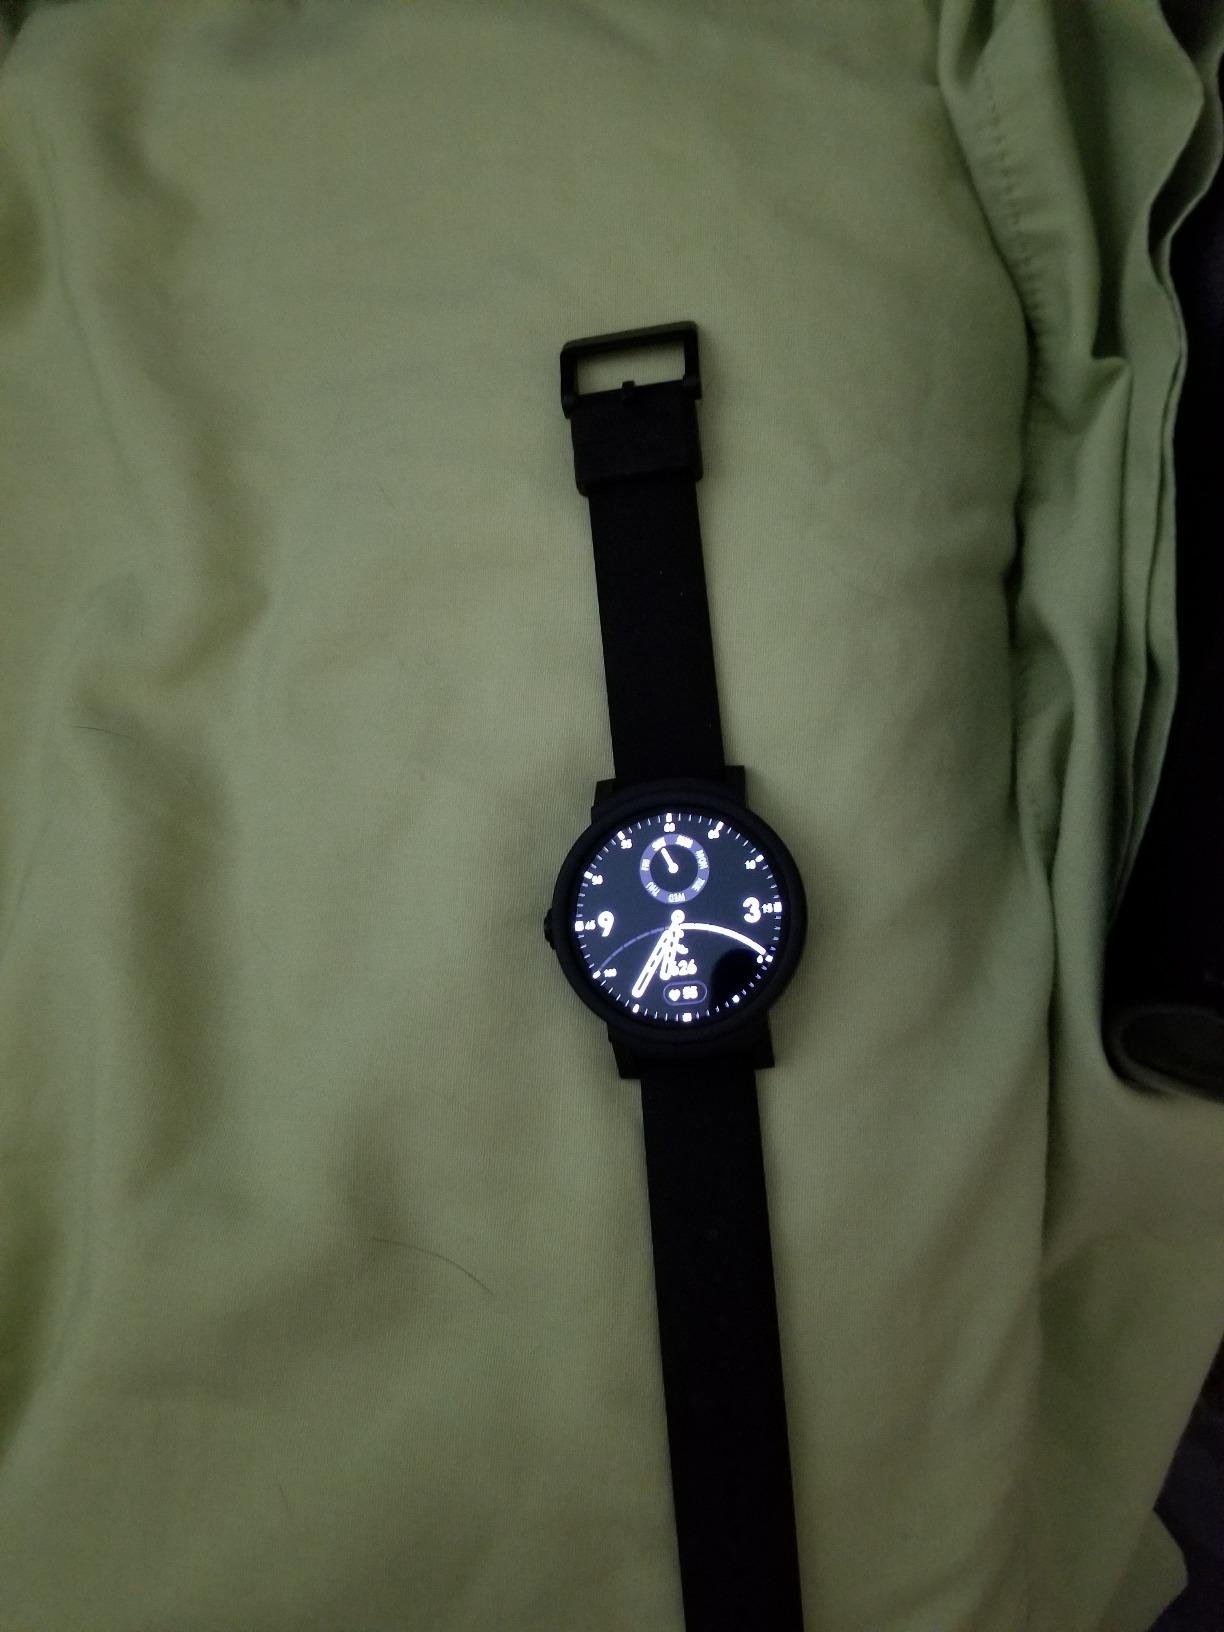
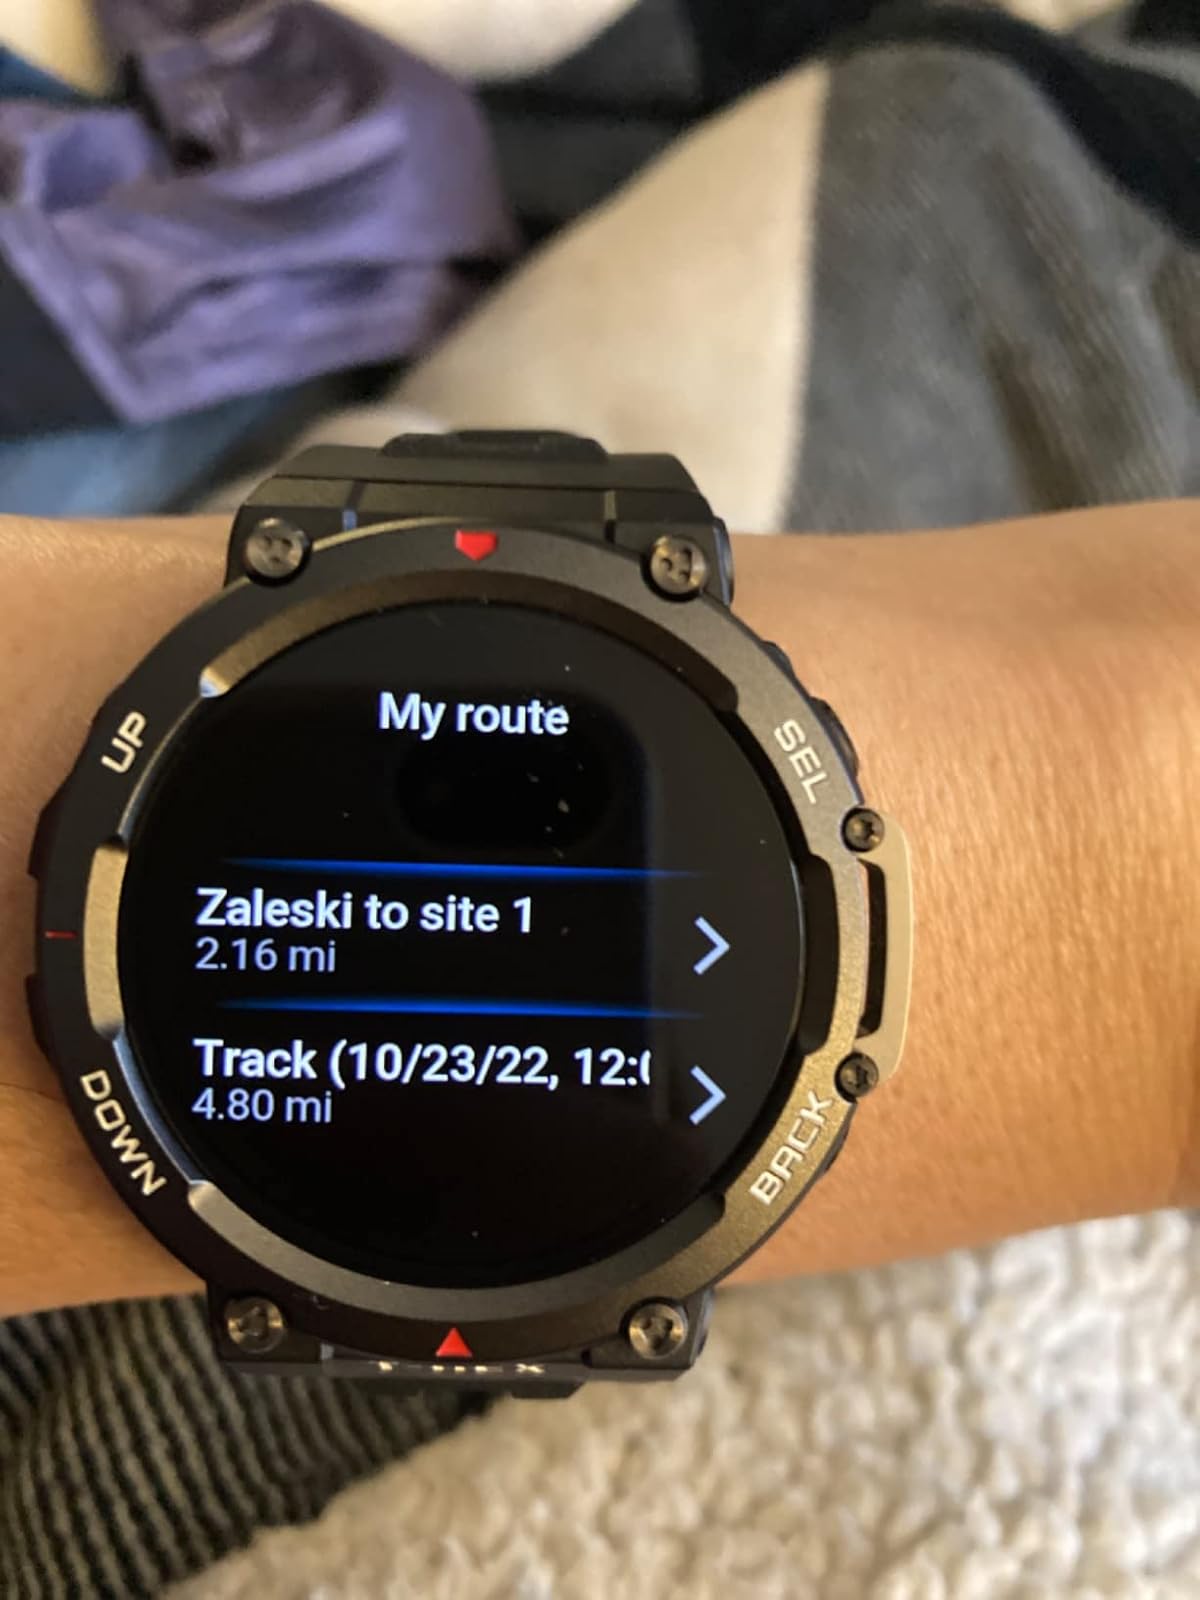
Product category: smartwatch
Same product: no